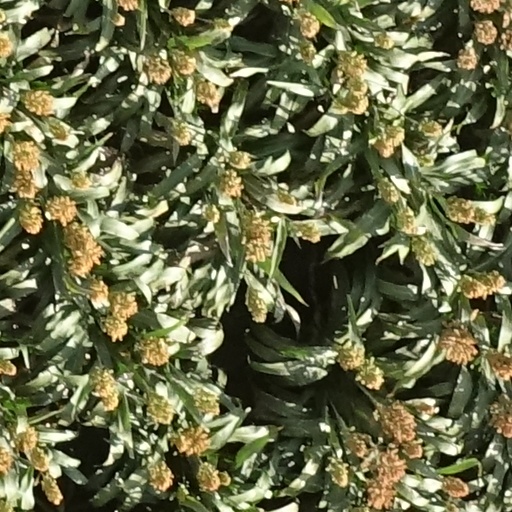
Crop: sorghum